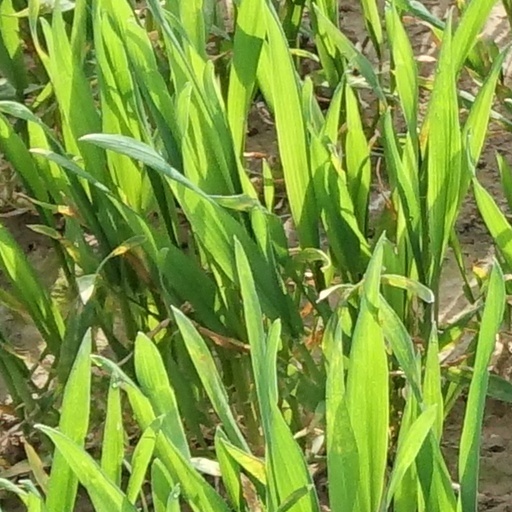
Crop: wheat